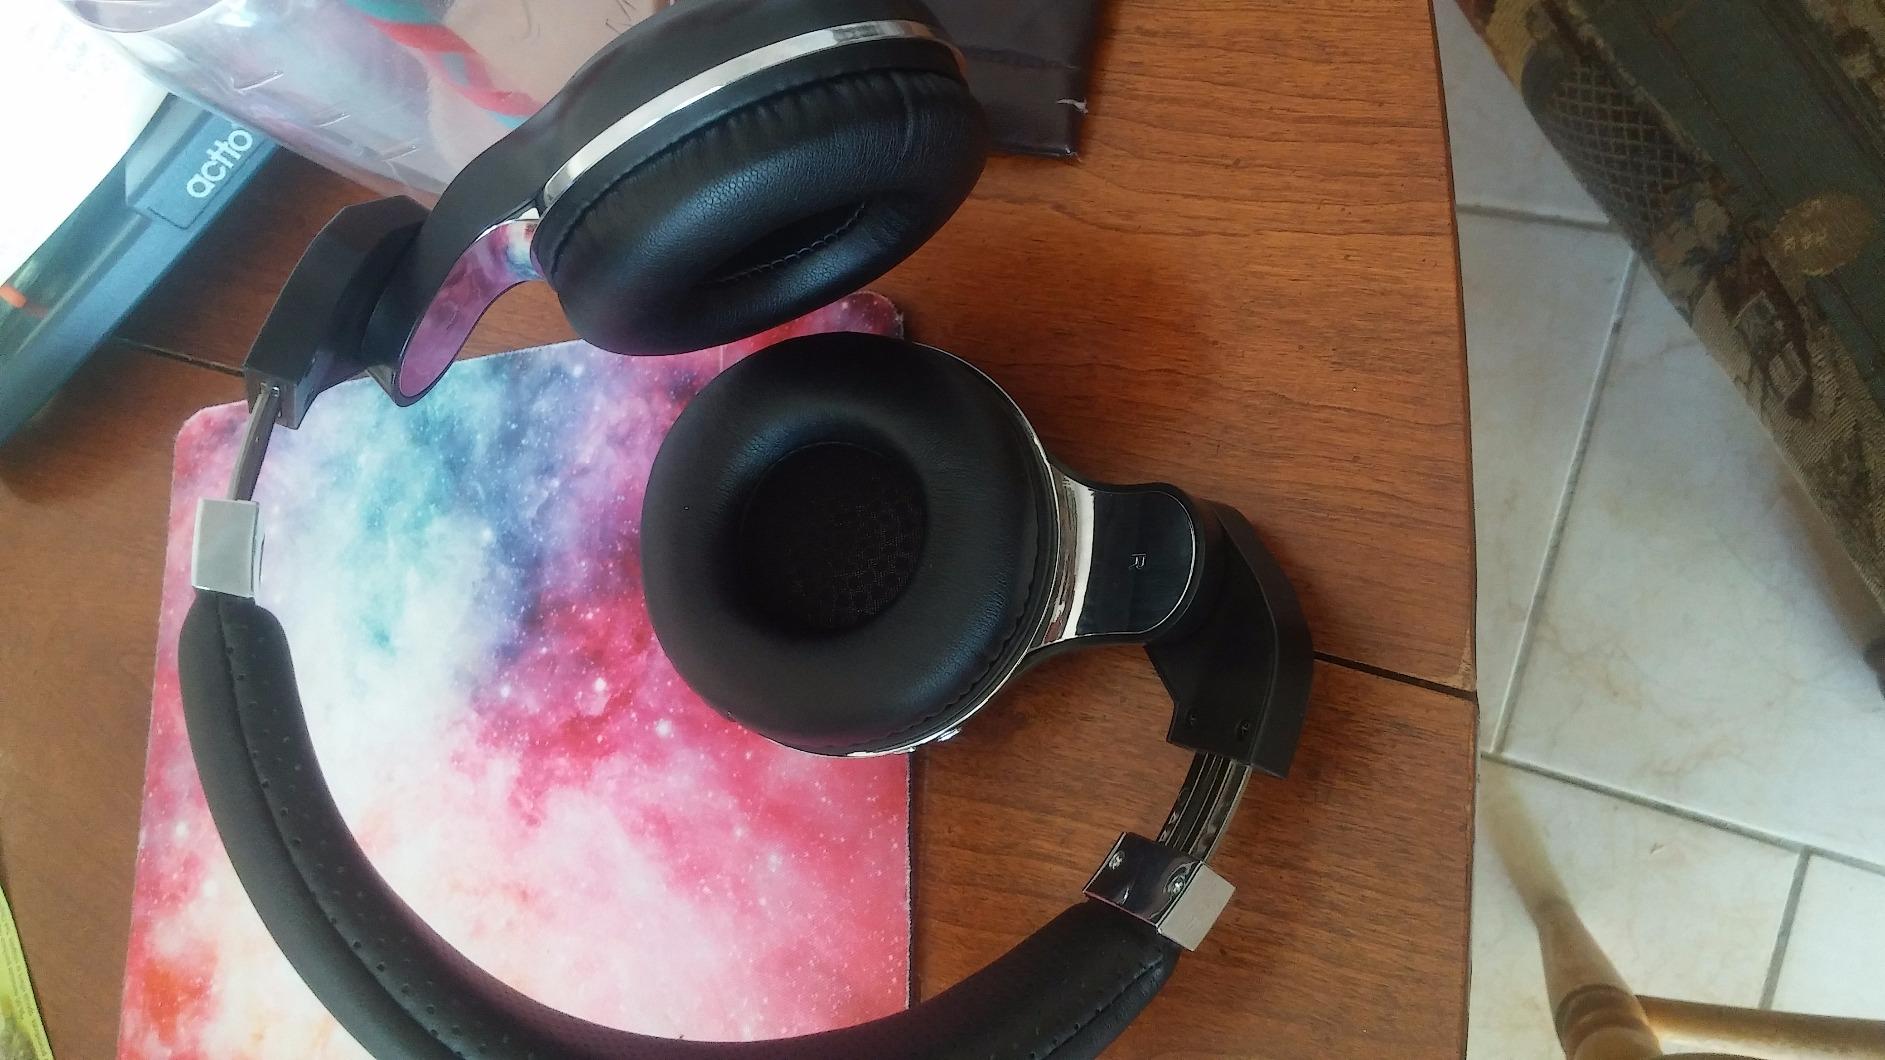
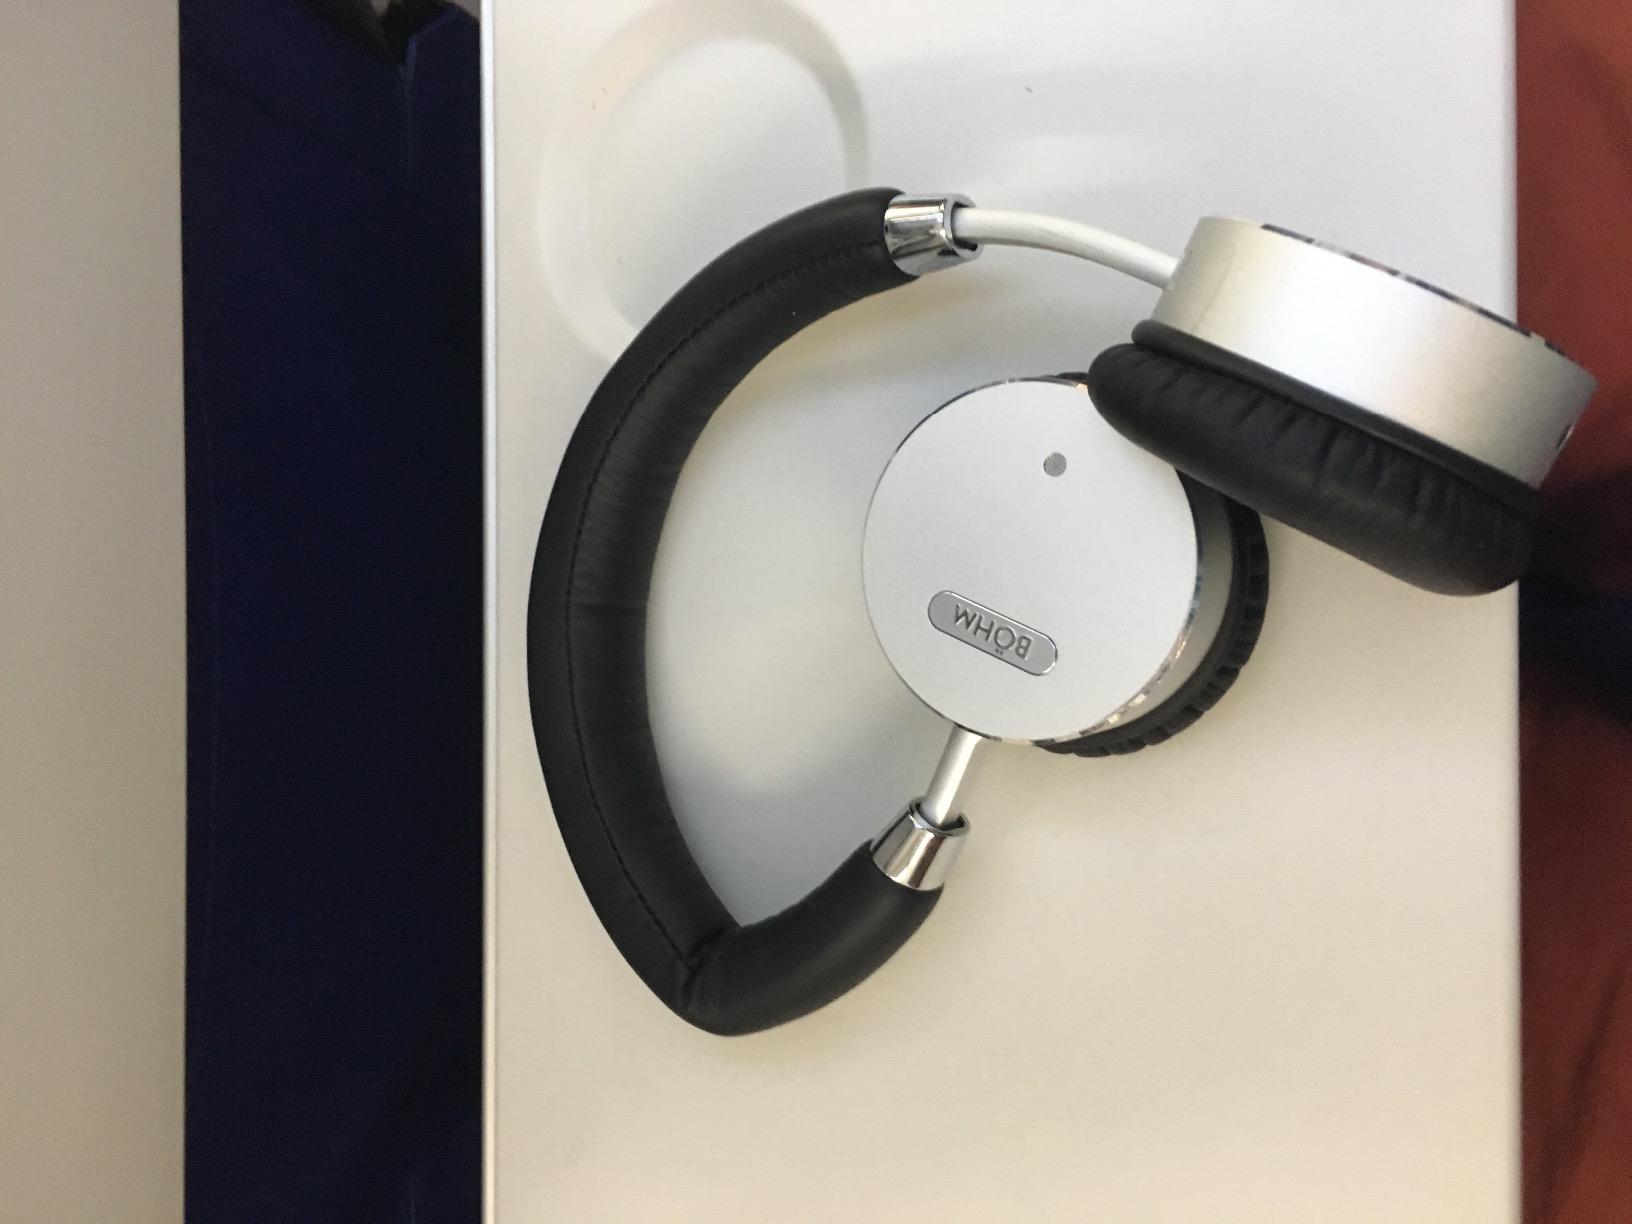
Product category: headphones
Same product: no